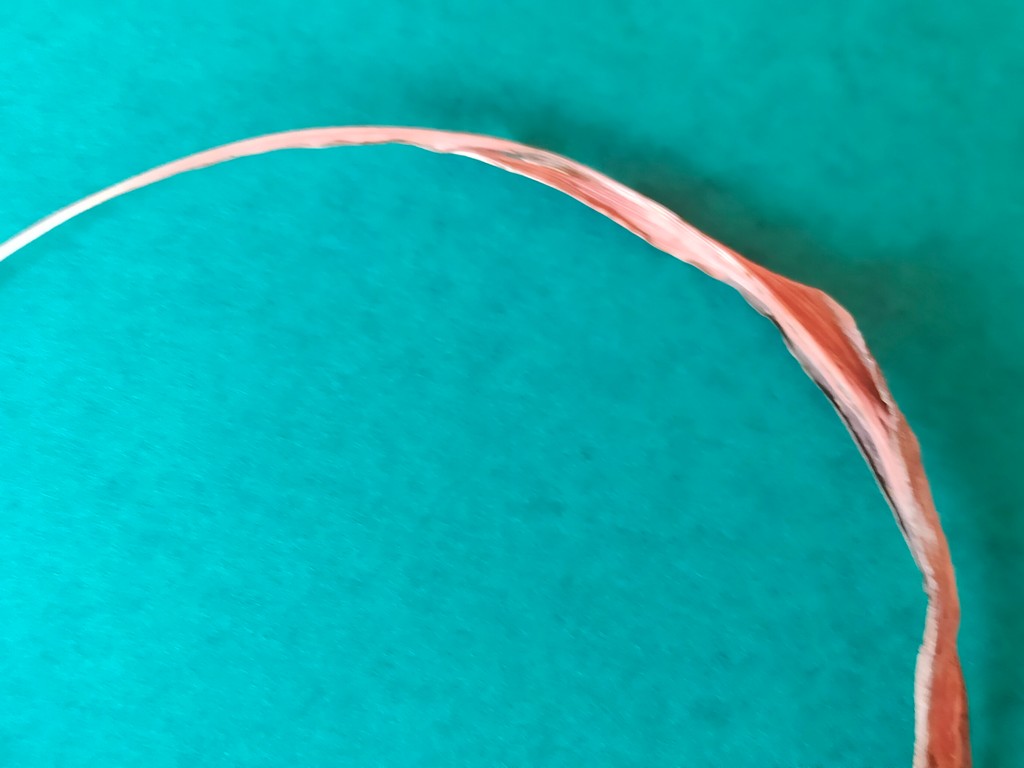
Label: Dried